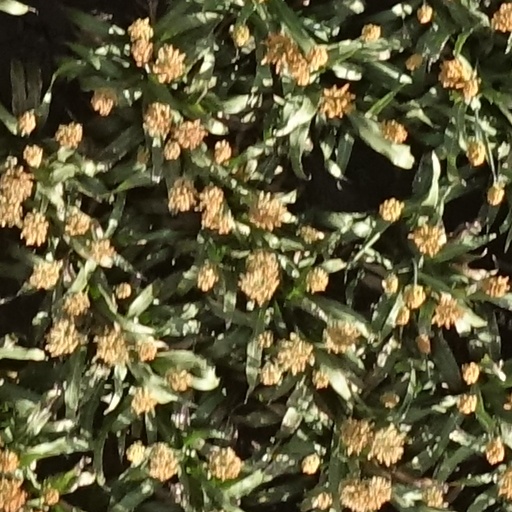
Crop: sorghum